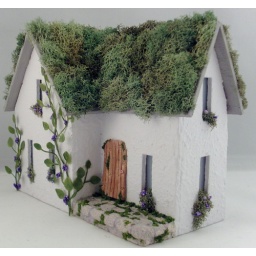
Tiny quarter scale fairy house soon to take up residence in an abandoned basket left out in the yard.